Mavrodafni

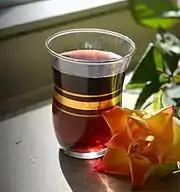
A glass

Mavrodaphni is initially vinified in large vats exposed to the sun. Once the wine reaches a certain level of maturity, fermentation is stopped by adding distillate prepared from previous vintages. Then the Mavrodaphni distillate and the wine, still containing residual sugar, is transferred to the underground cellars to complete its maturation. There it is "educated" by contact with older wine using the solera method of serial blending. Once aged, the wine is bottled and sold as a dessert wine under the Mavrodaphni Protected designation of origin.